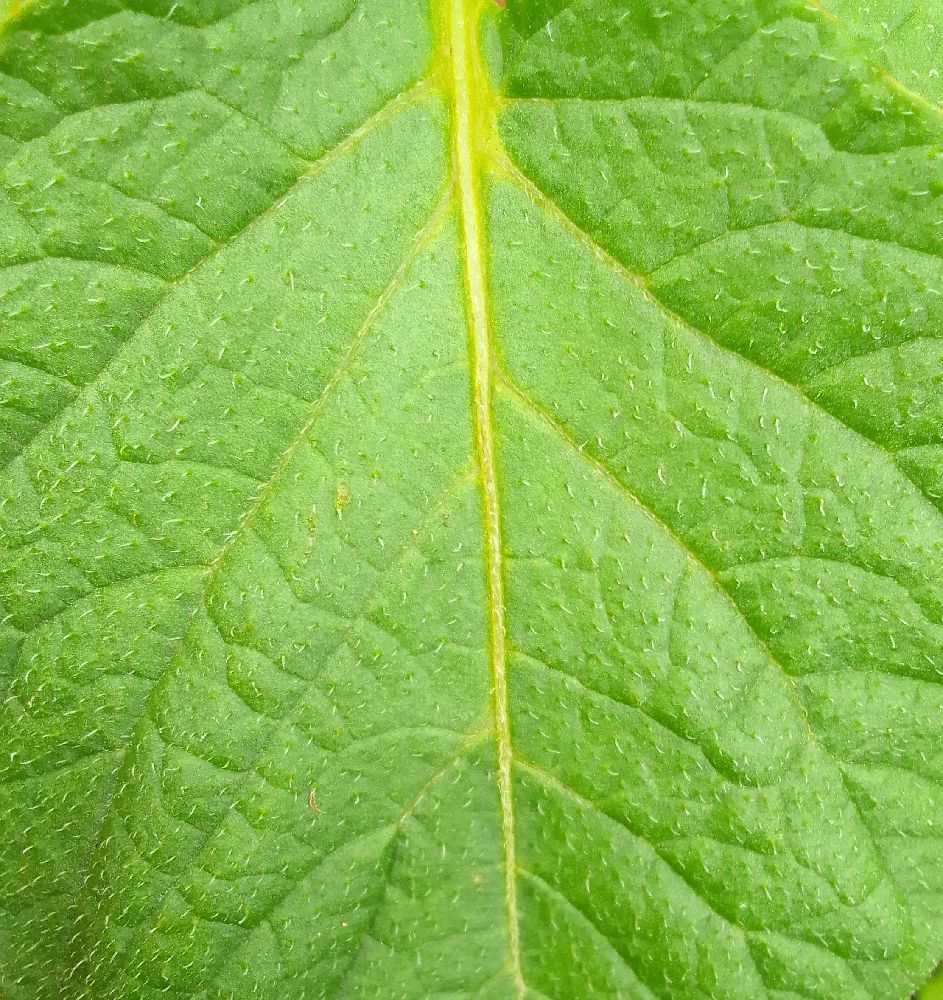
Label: Healthy